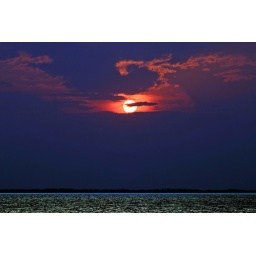
Sunset / twilight masked by low clouds on horizon @ Duck on Currituck Sound - NC coast